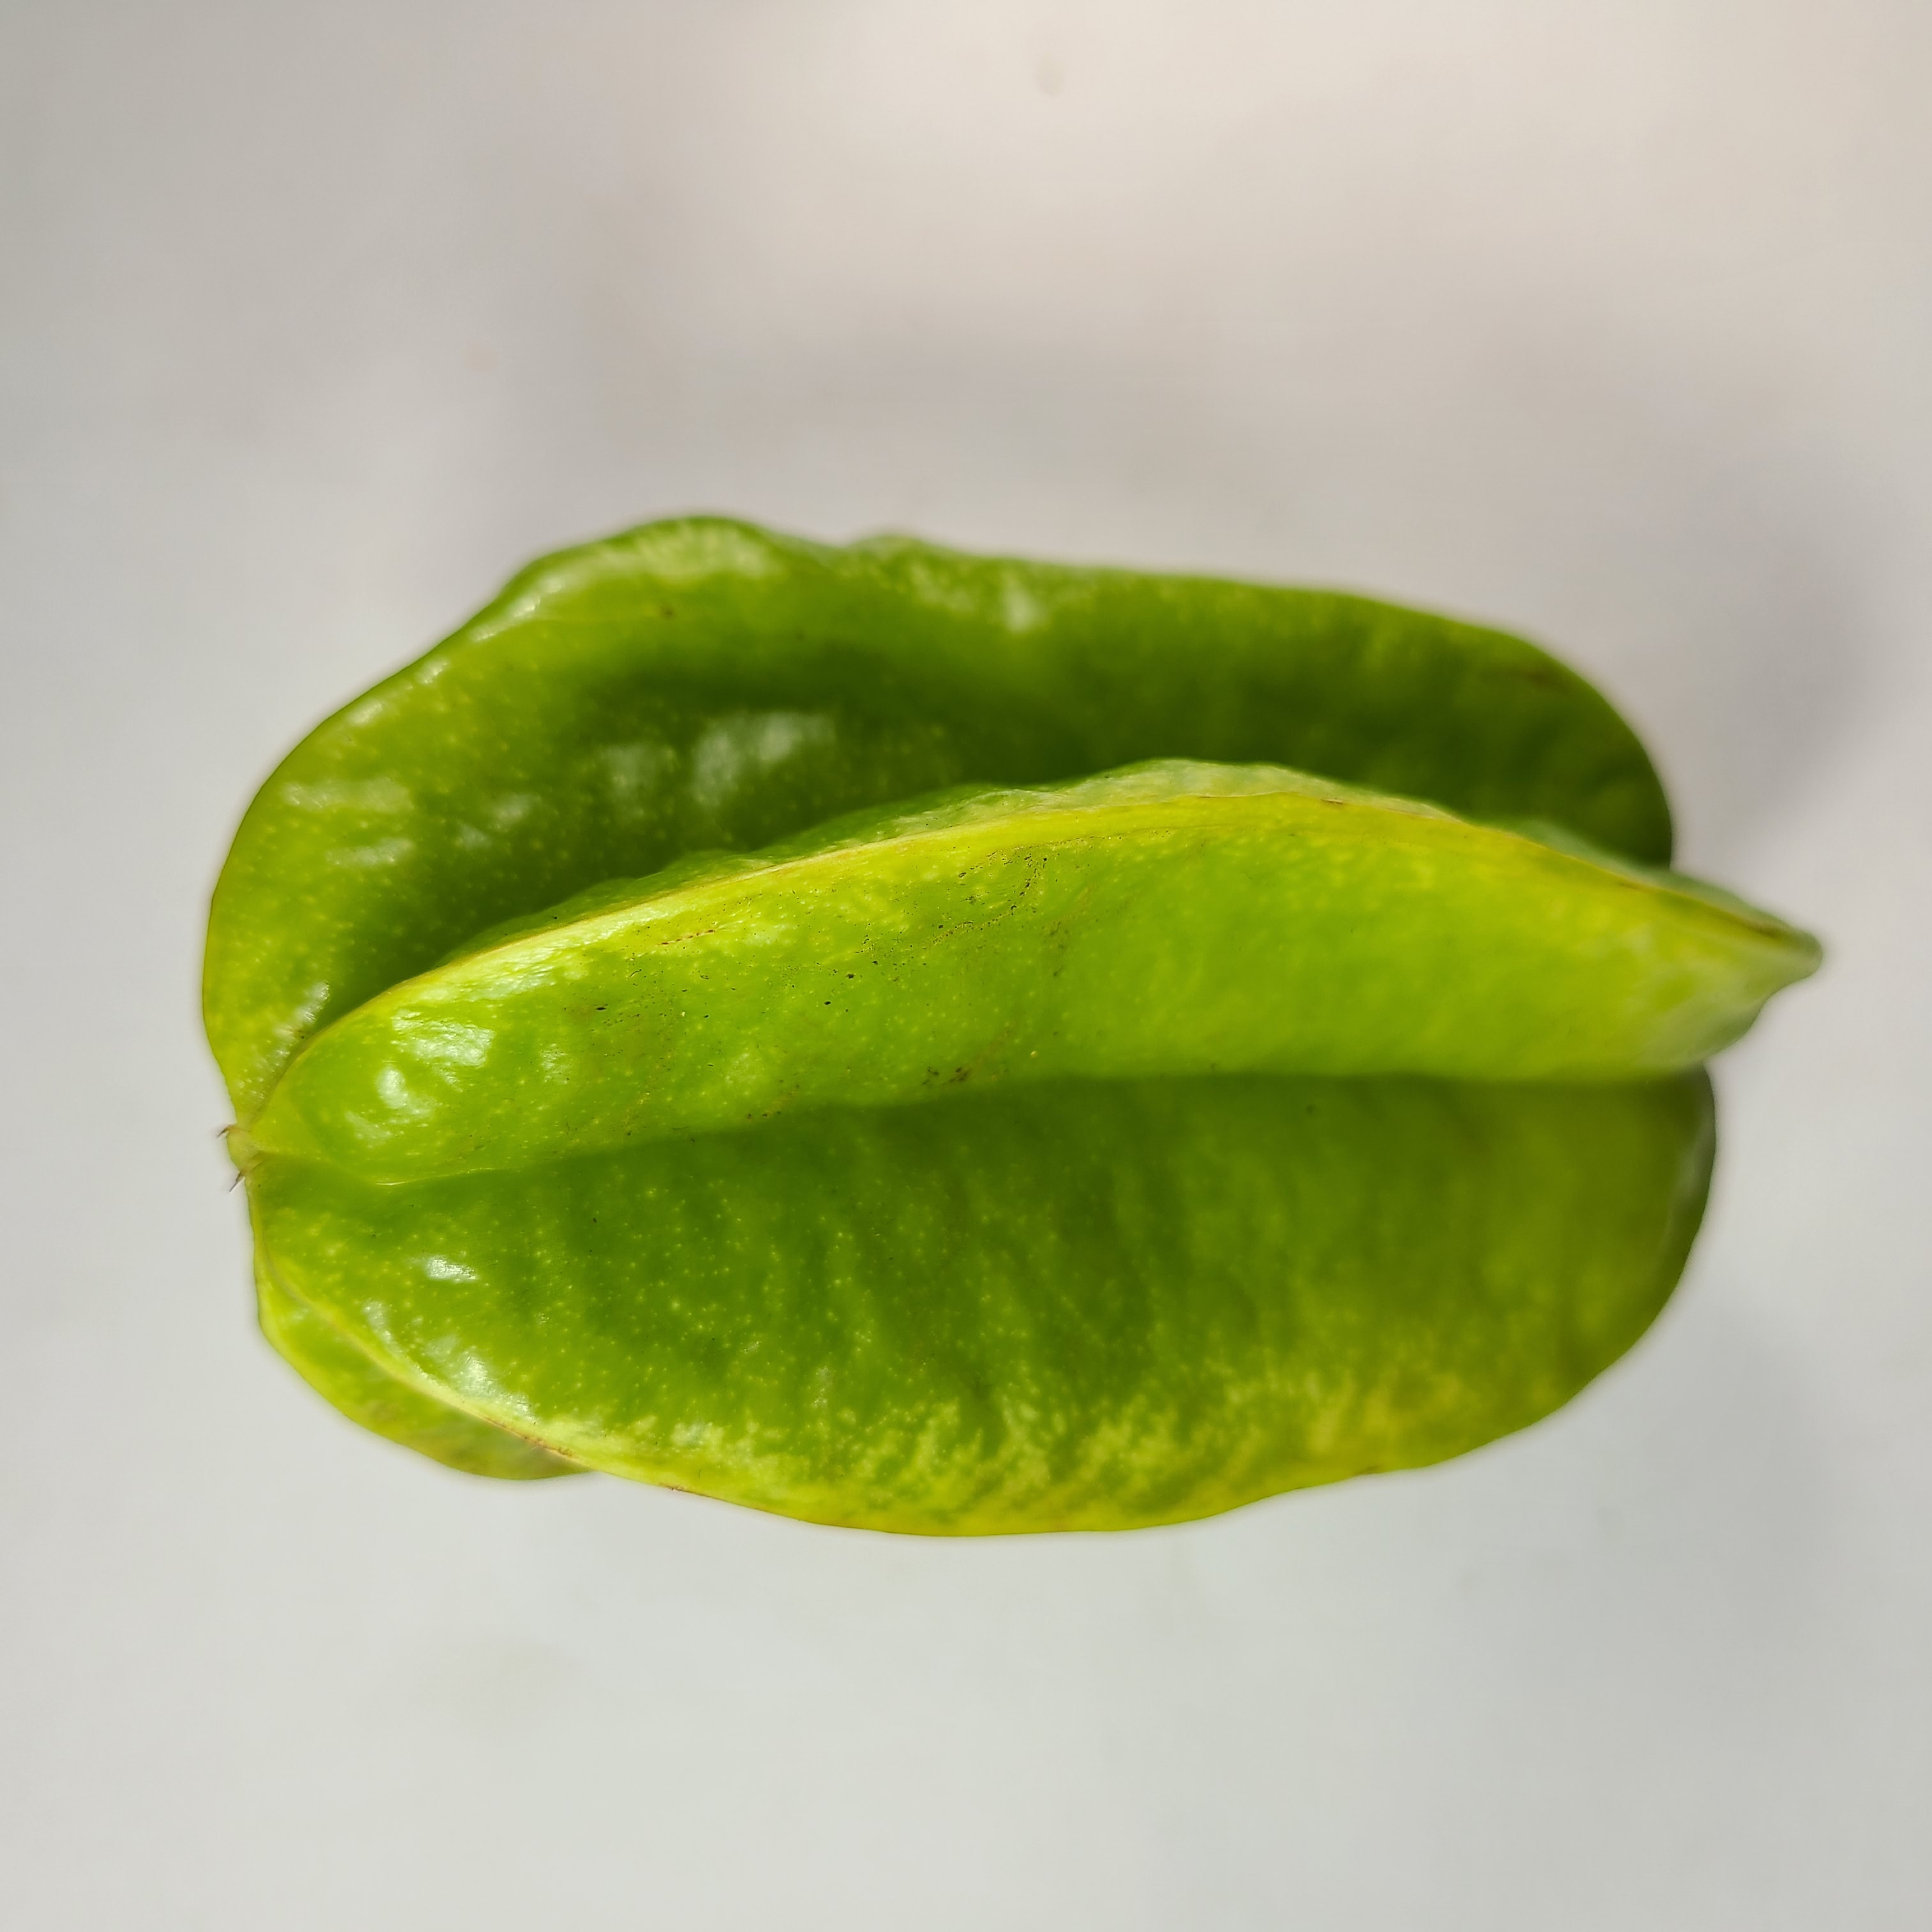
Label: Healthy Fruits